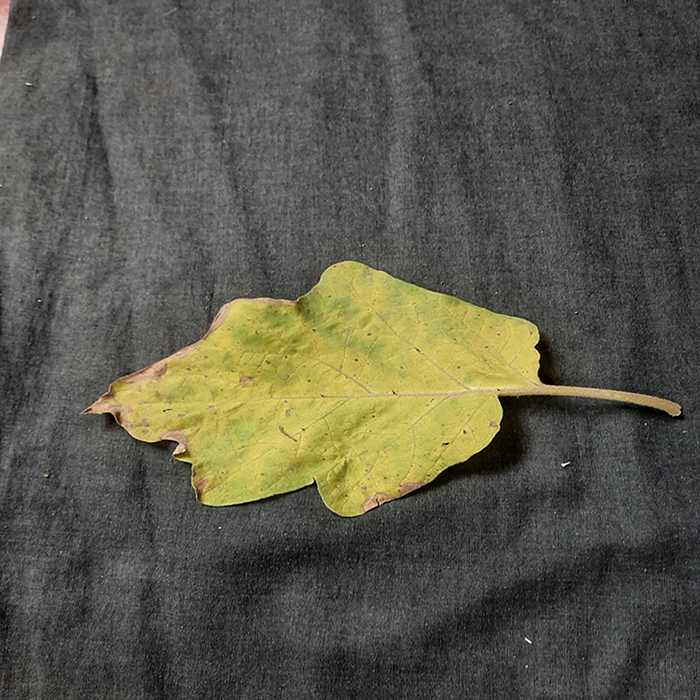
Plant: Eggplant
Label: Eggplant verticillium wilt